Bristol Mall

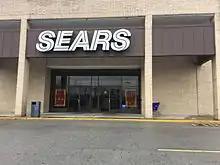
Liquidation sale at Sears

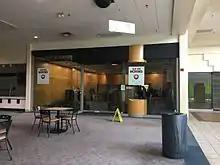
Former GameStop location

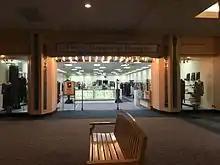
Bristol Mall Misty Mountain Designs on one of its last days

The mall's original anchor stores were Parks-Belk, Miller's and Sears. Bristol Mall had the usual mix of restaurants, mall services, fast food, and other typical mall stores, as well as a movie theater. There were also eight food establishments including Chick-Fil-A.